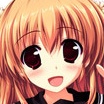
Portrait style: Anime Portrait